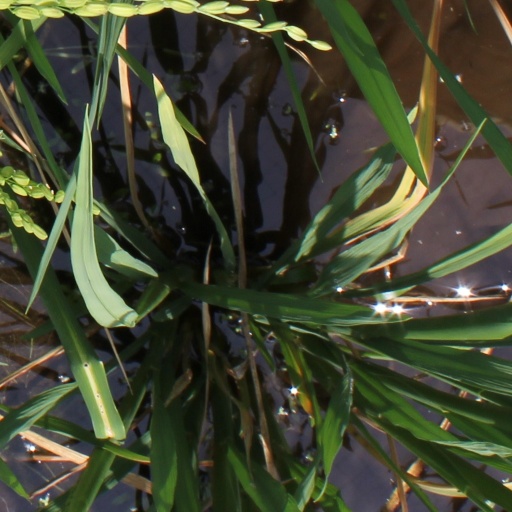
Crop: rice